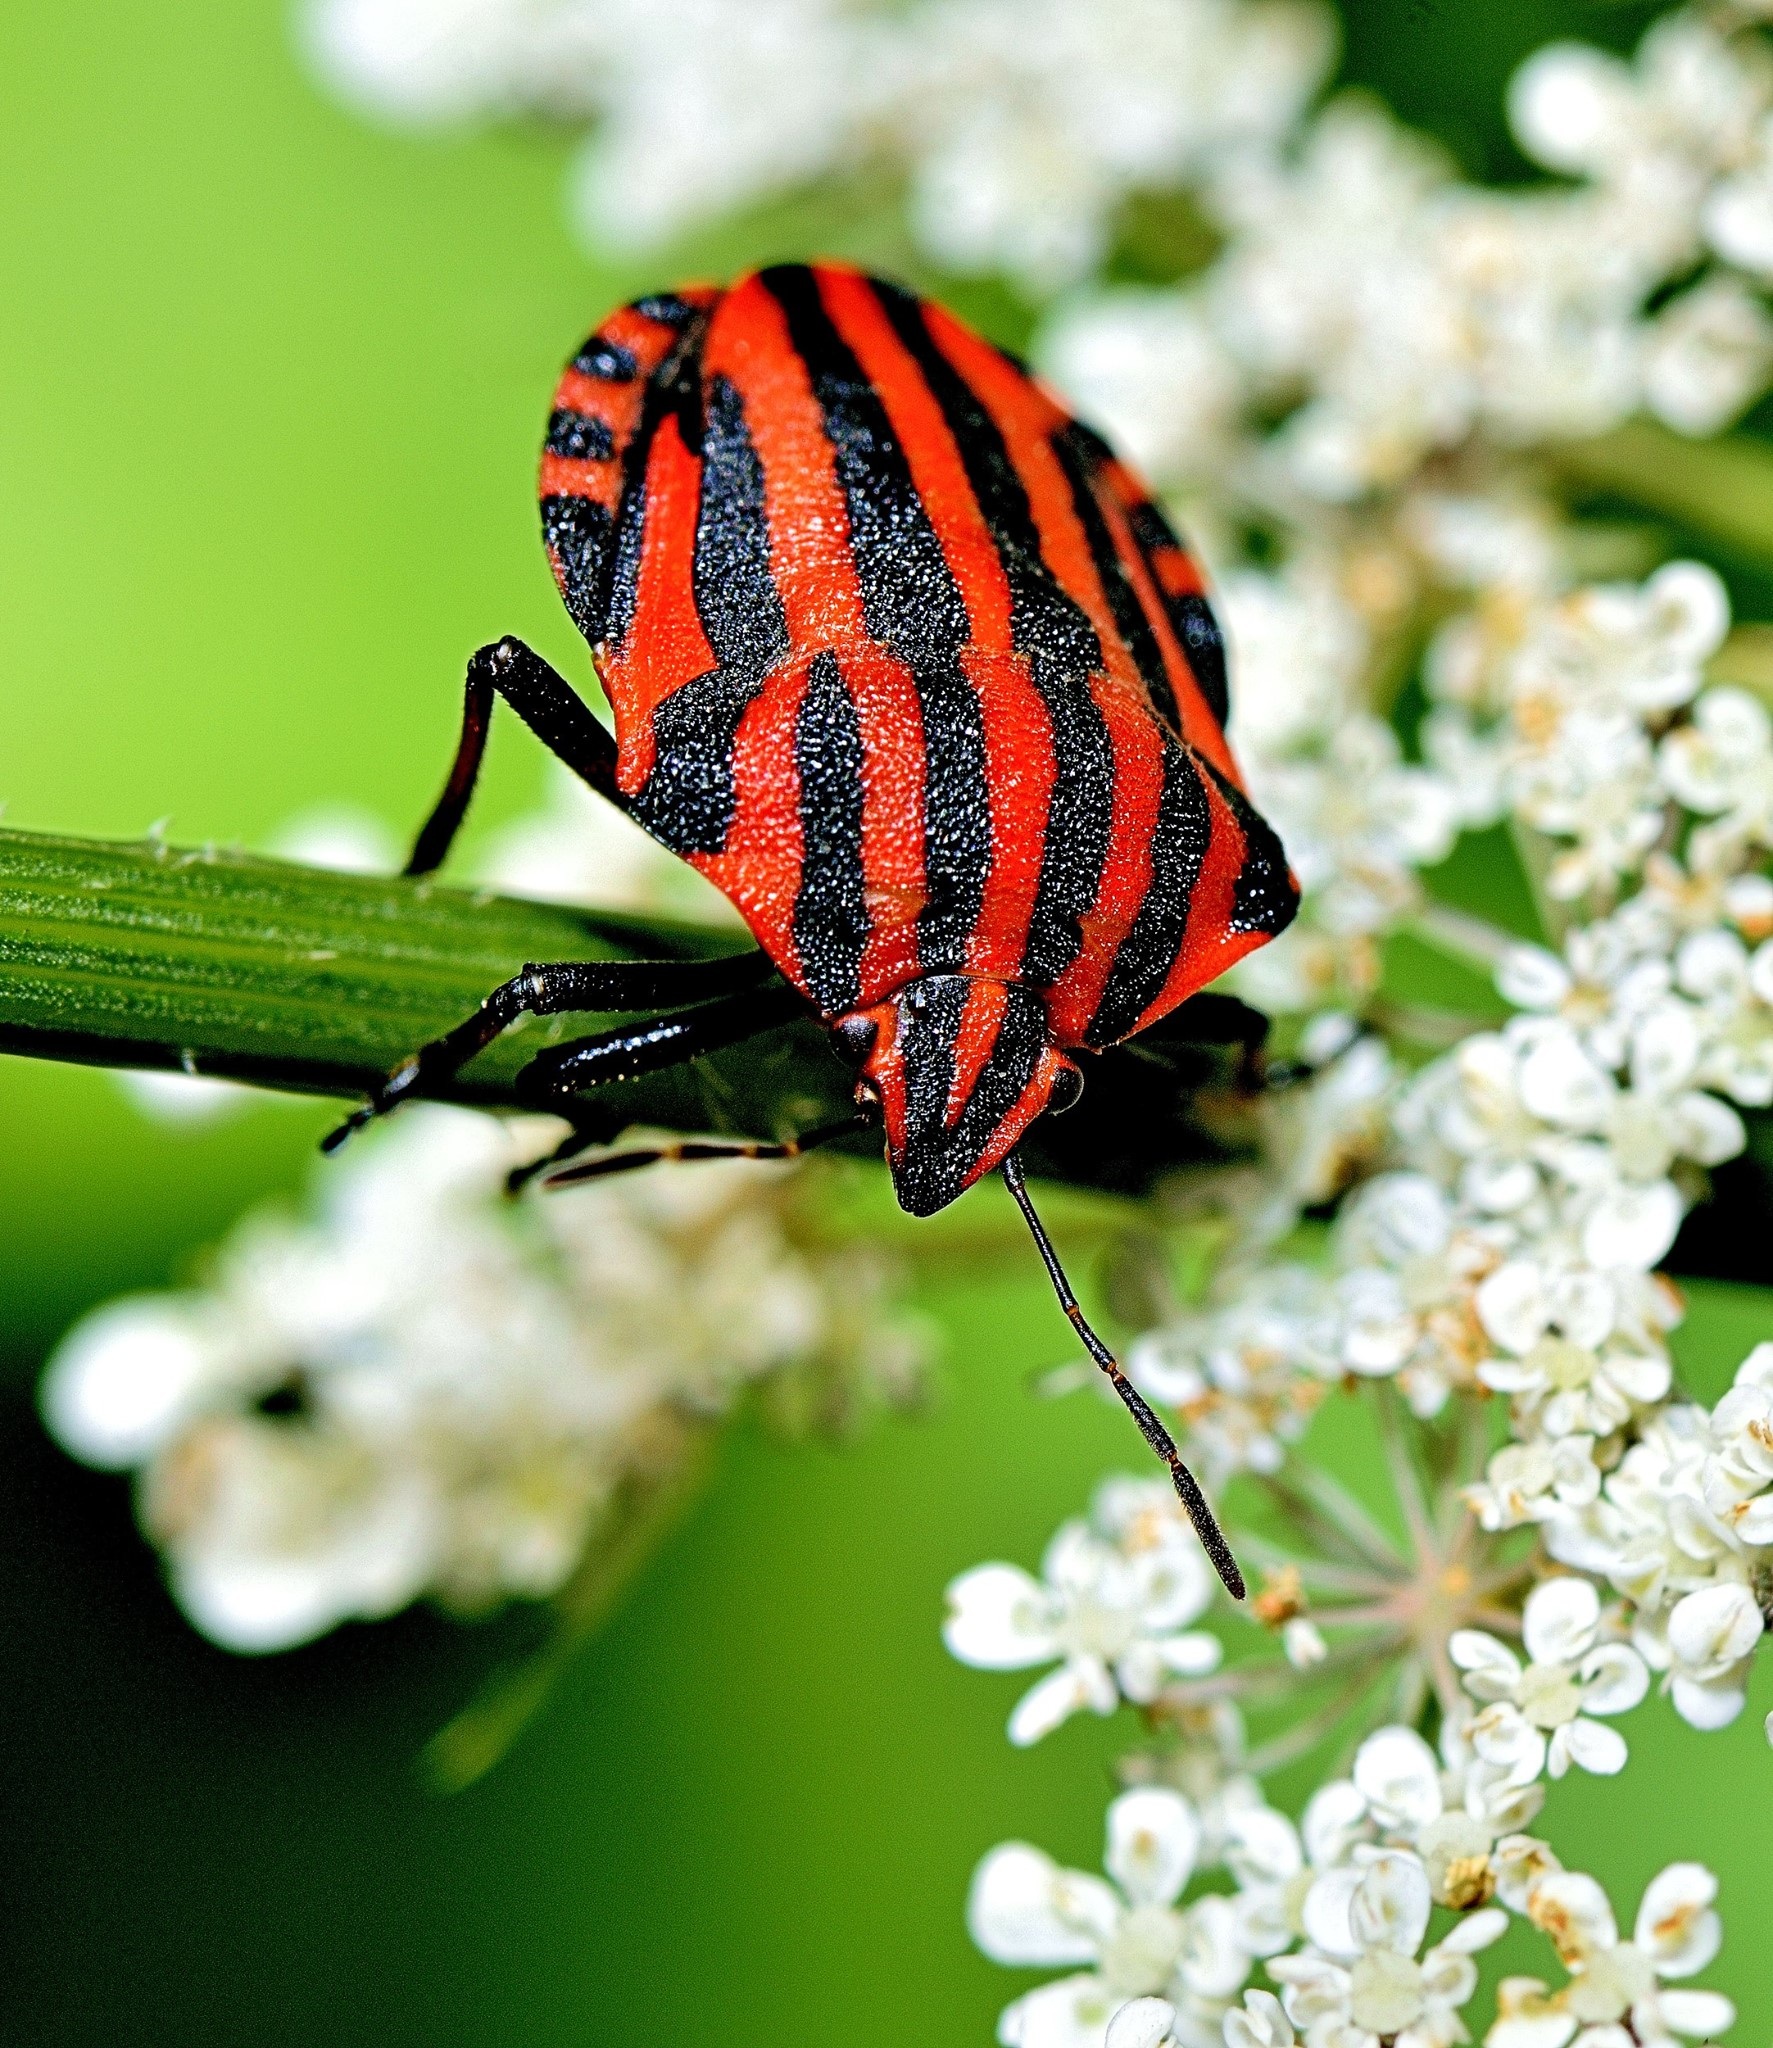
nature, branch, photography, leaf, flower, insect, macro, botany, butterfly, flora, fauna, invertebrate, close up, nectar, macro photography, plant stem, moths and butterflies, lycaenid